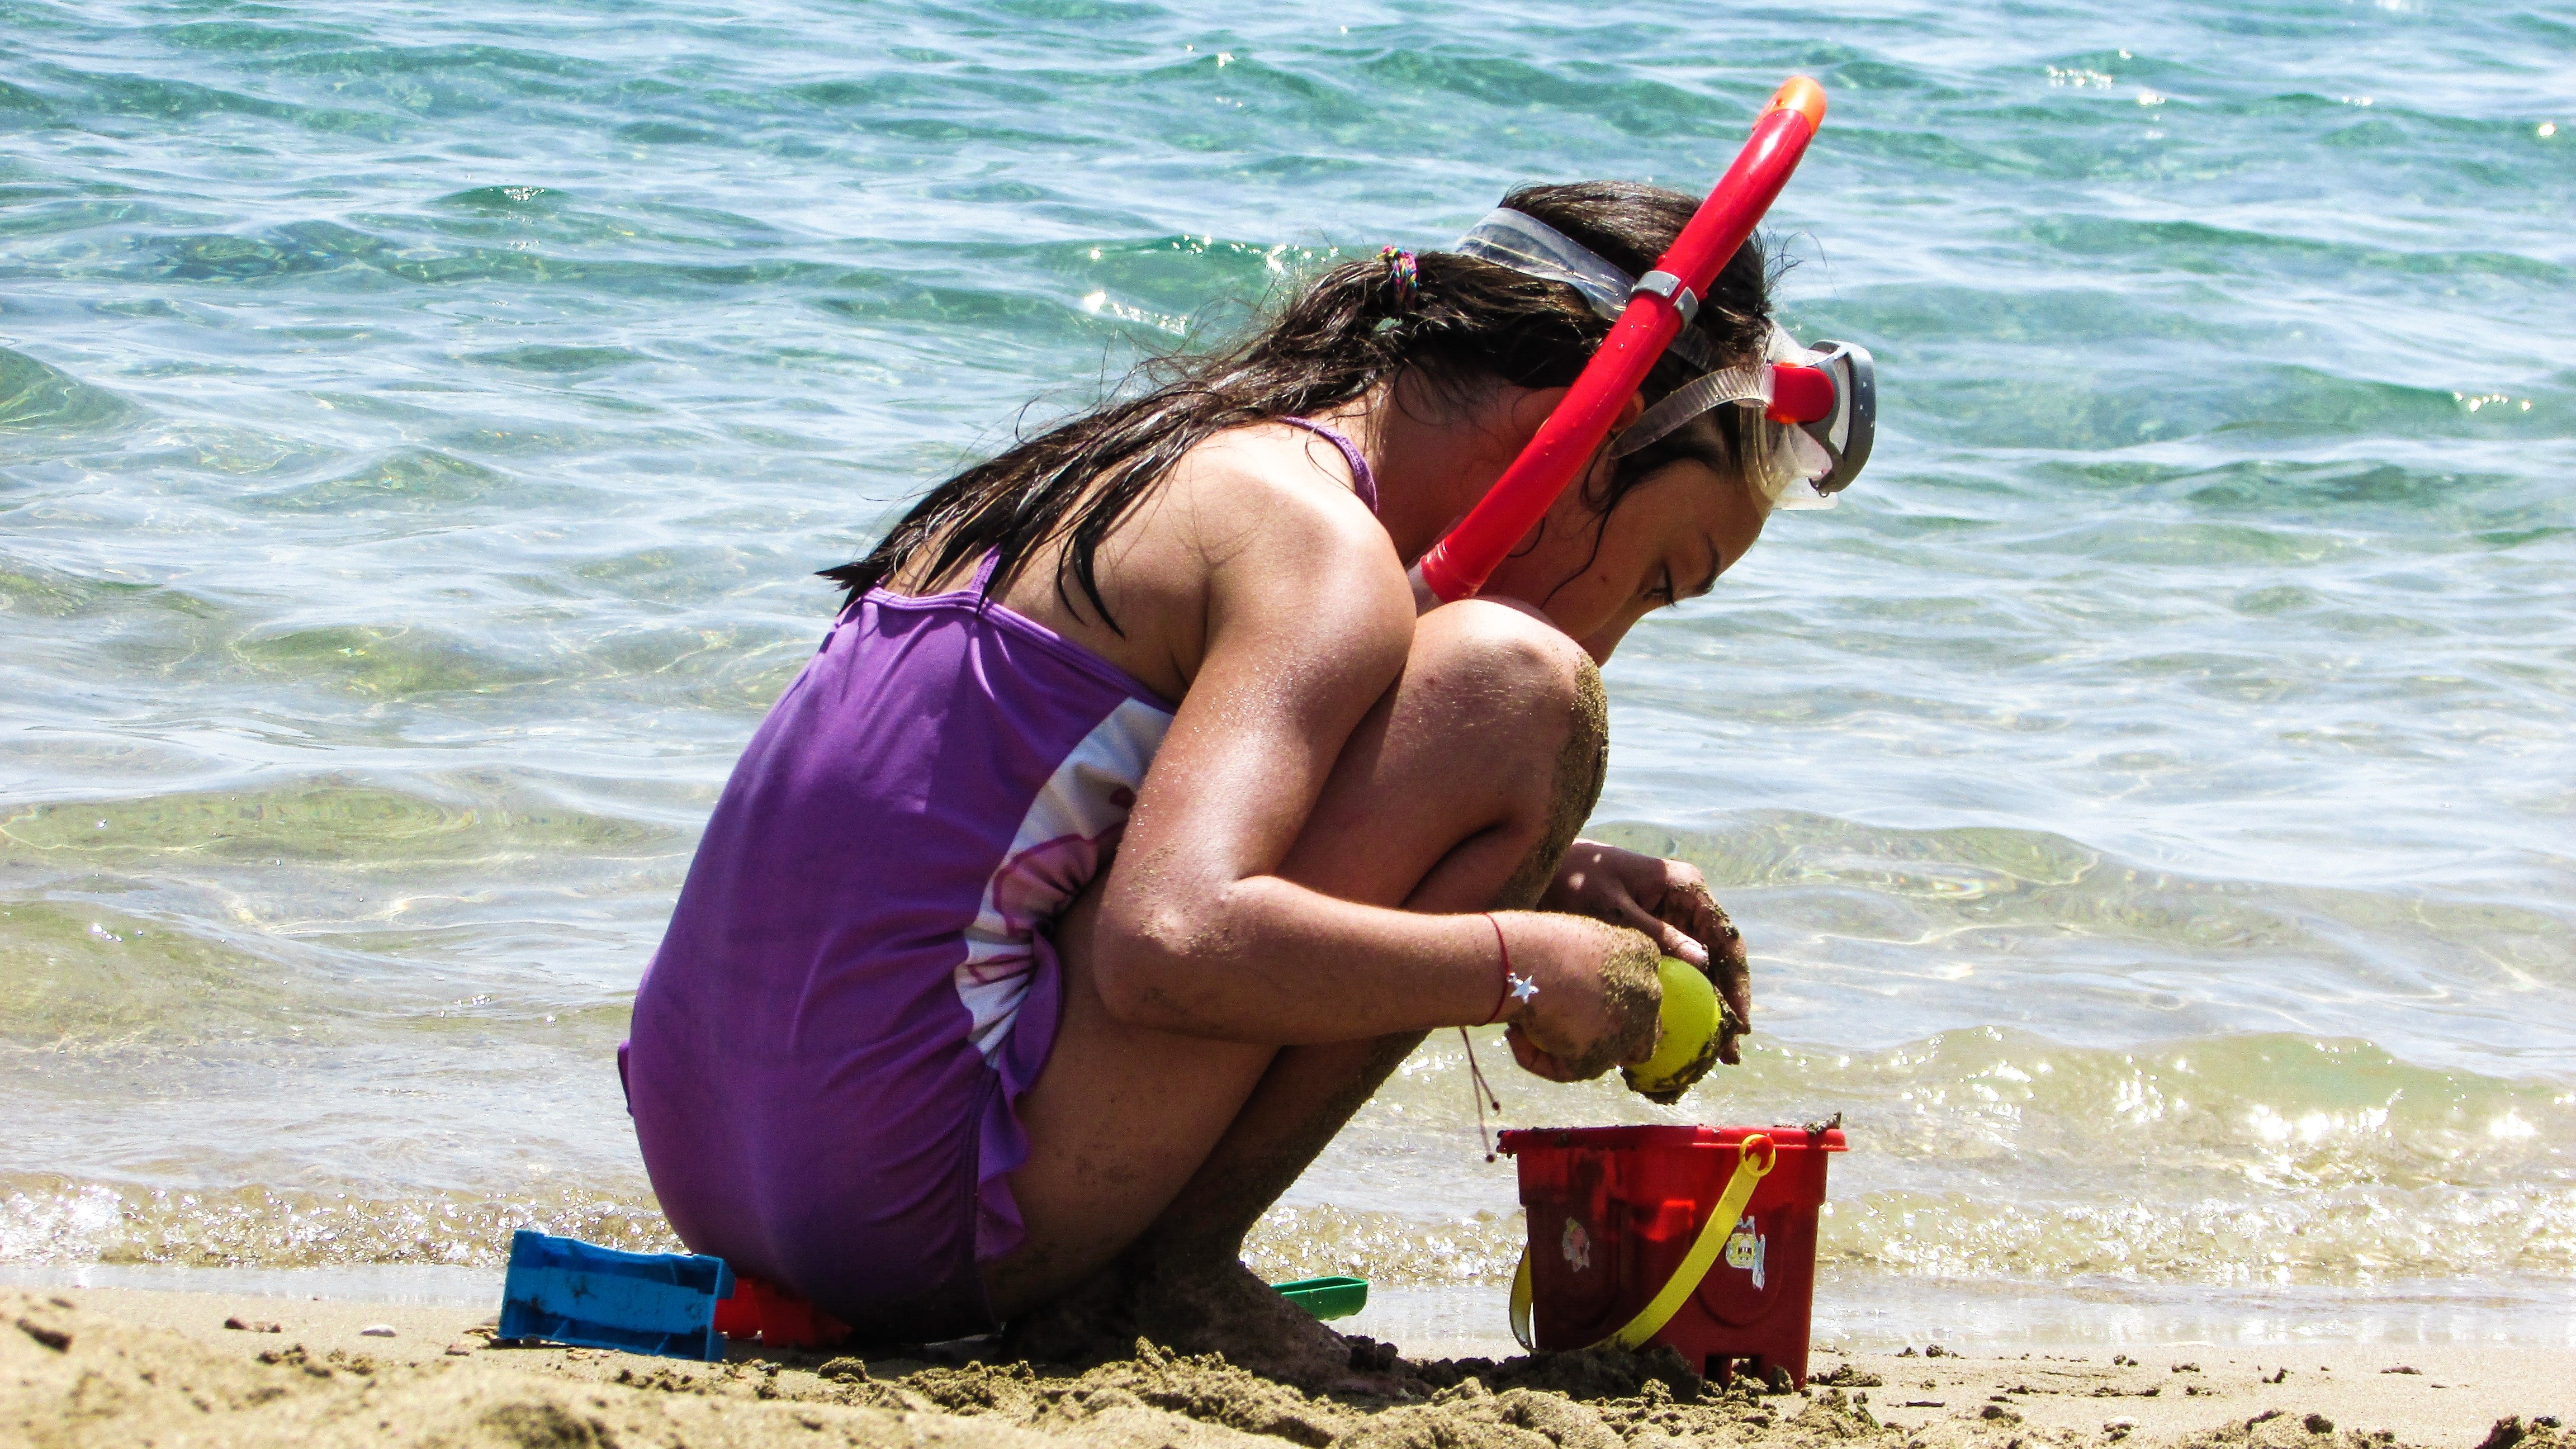
beach, sea, girl, kid, summer, child, playing, fun, happy, sports, boating, sun tanning, physical fitness